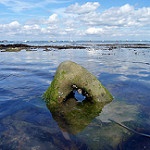
Label: sea